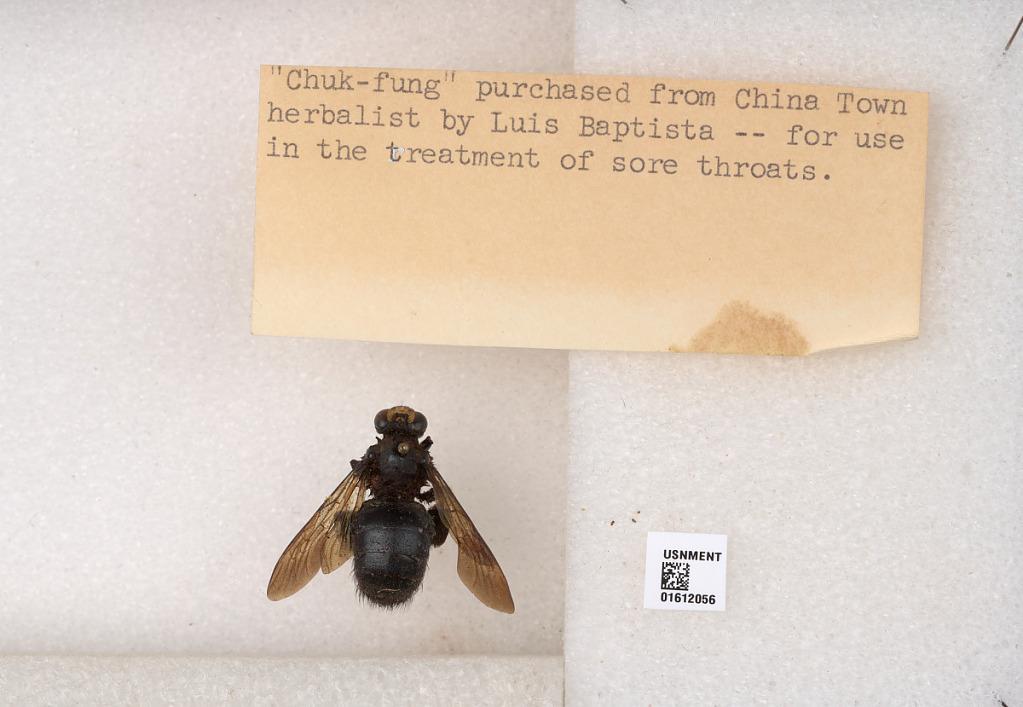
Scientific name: Xylocopa
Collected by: L. Baptista
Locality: China Town